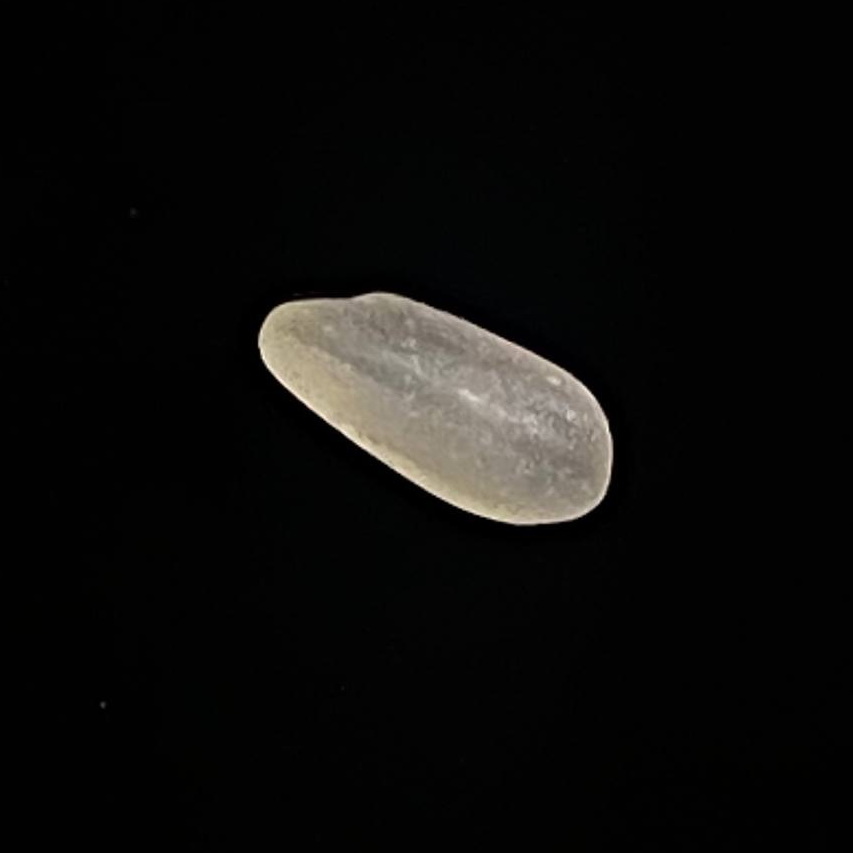
Rice variety: Paijam